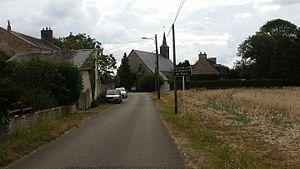
L'entrée de La Chapelle-du-Noyer et l'église (Eure-et-Loir, France).
La Chapelle-du-Noyer est une commune française située dans le département d'Eure-et-Loir en région Centre-Val de Loire.